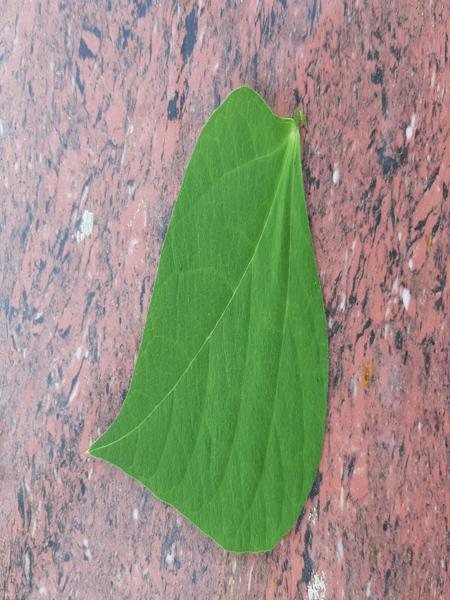
Plant: Beans